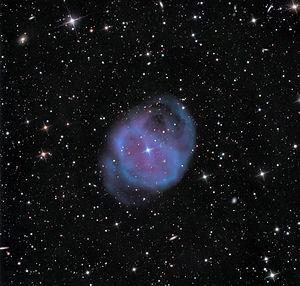
Abell 36 est une nébuleuse planétaire qui est située à 780 années-lumière dans la constellation de la Vierge.